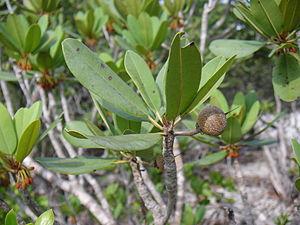
Manilkara est un genre d'arbres de la famille Sapotaceae et vivant sous les tropiques. Son proche parent est le genre Pouteria.